Anneli

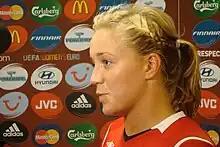
Anneli Giske, Norwegian footballer

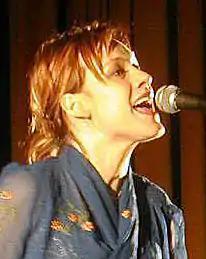
Anneli Drecker, Norwegian singer

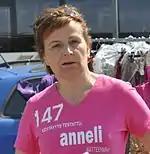
Anneli Jäätteenmäki, the first female Prime Minister of Finland

Anneli is a female given name common in Finland, Sweden, Estonia and Norway. It originated as a variation of the name Anna. It is listed by the Finnish Population Register Centre as one of the top 10 most popular female given names ever.